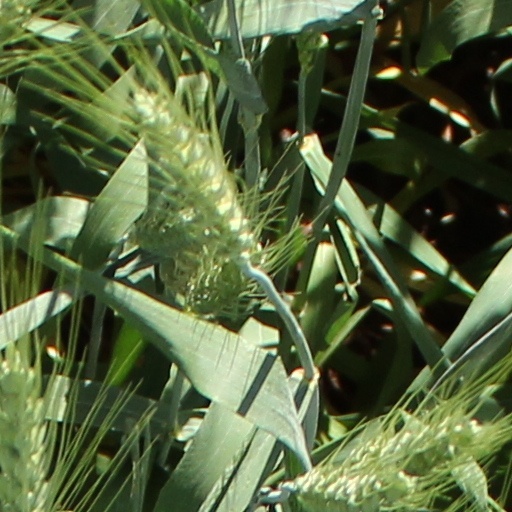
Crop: wheat